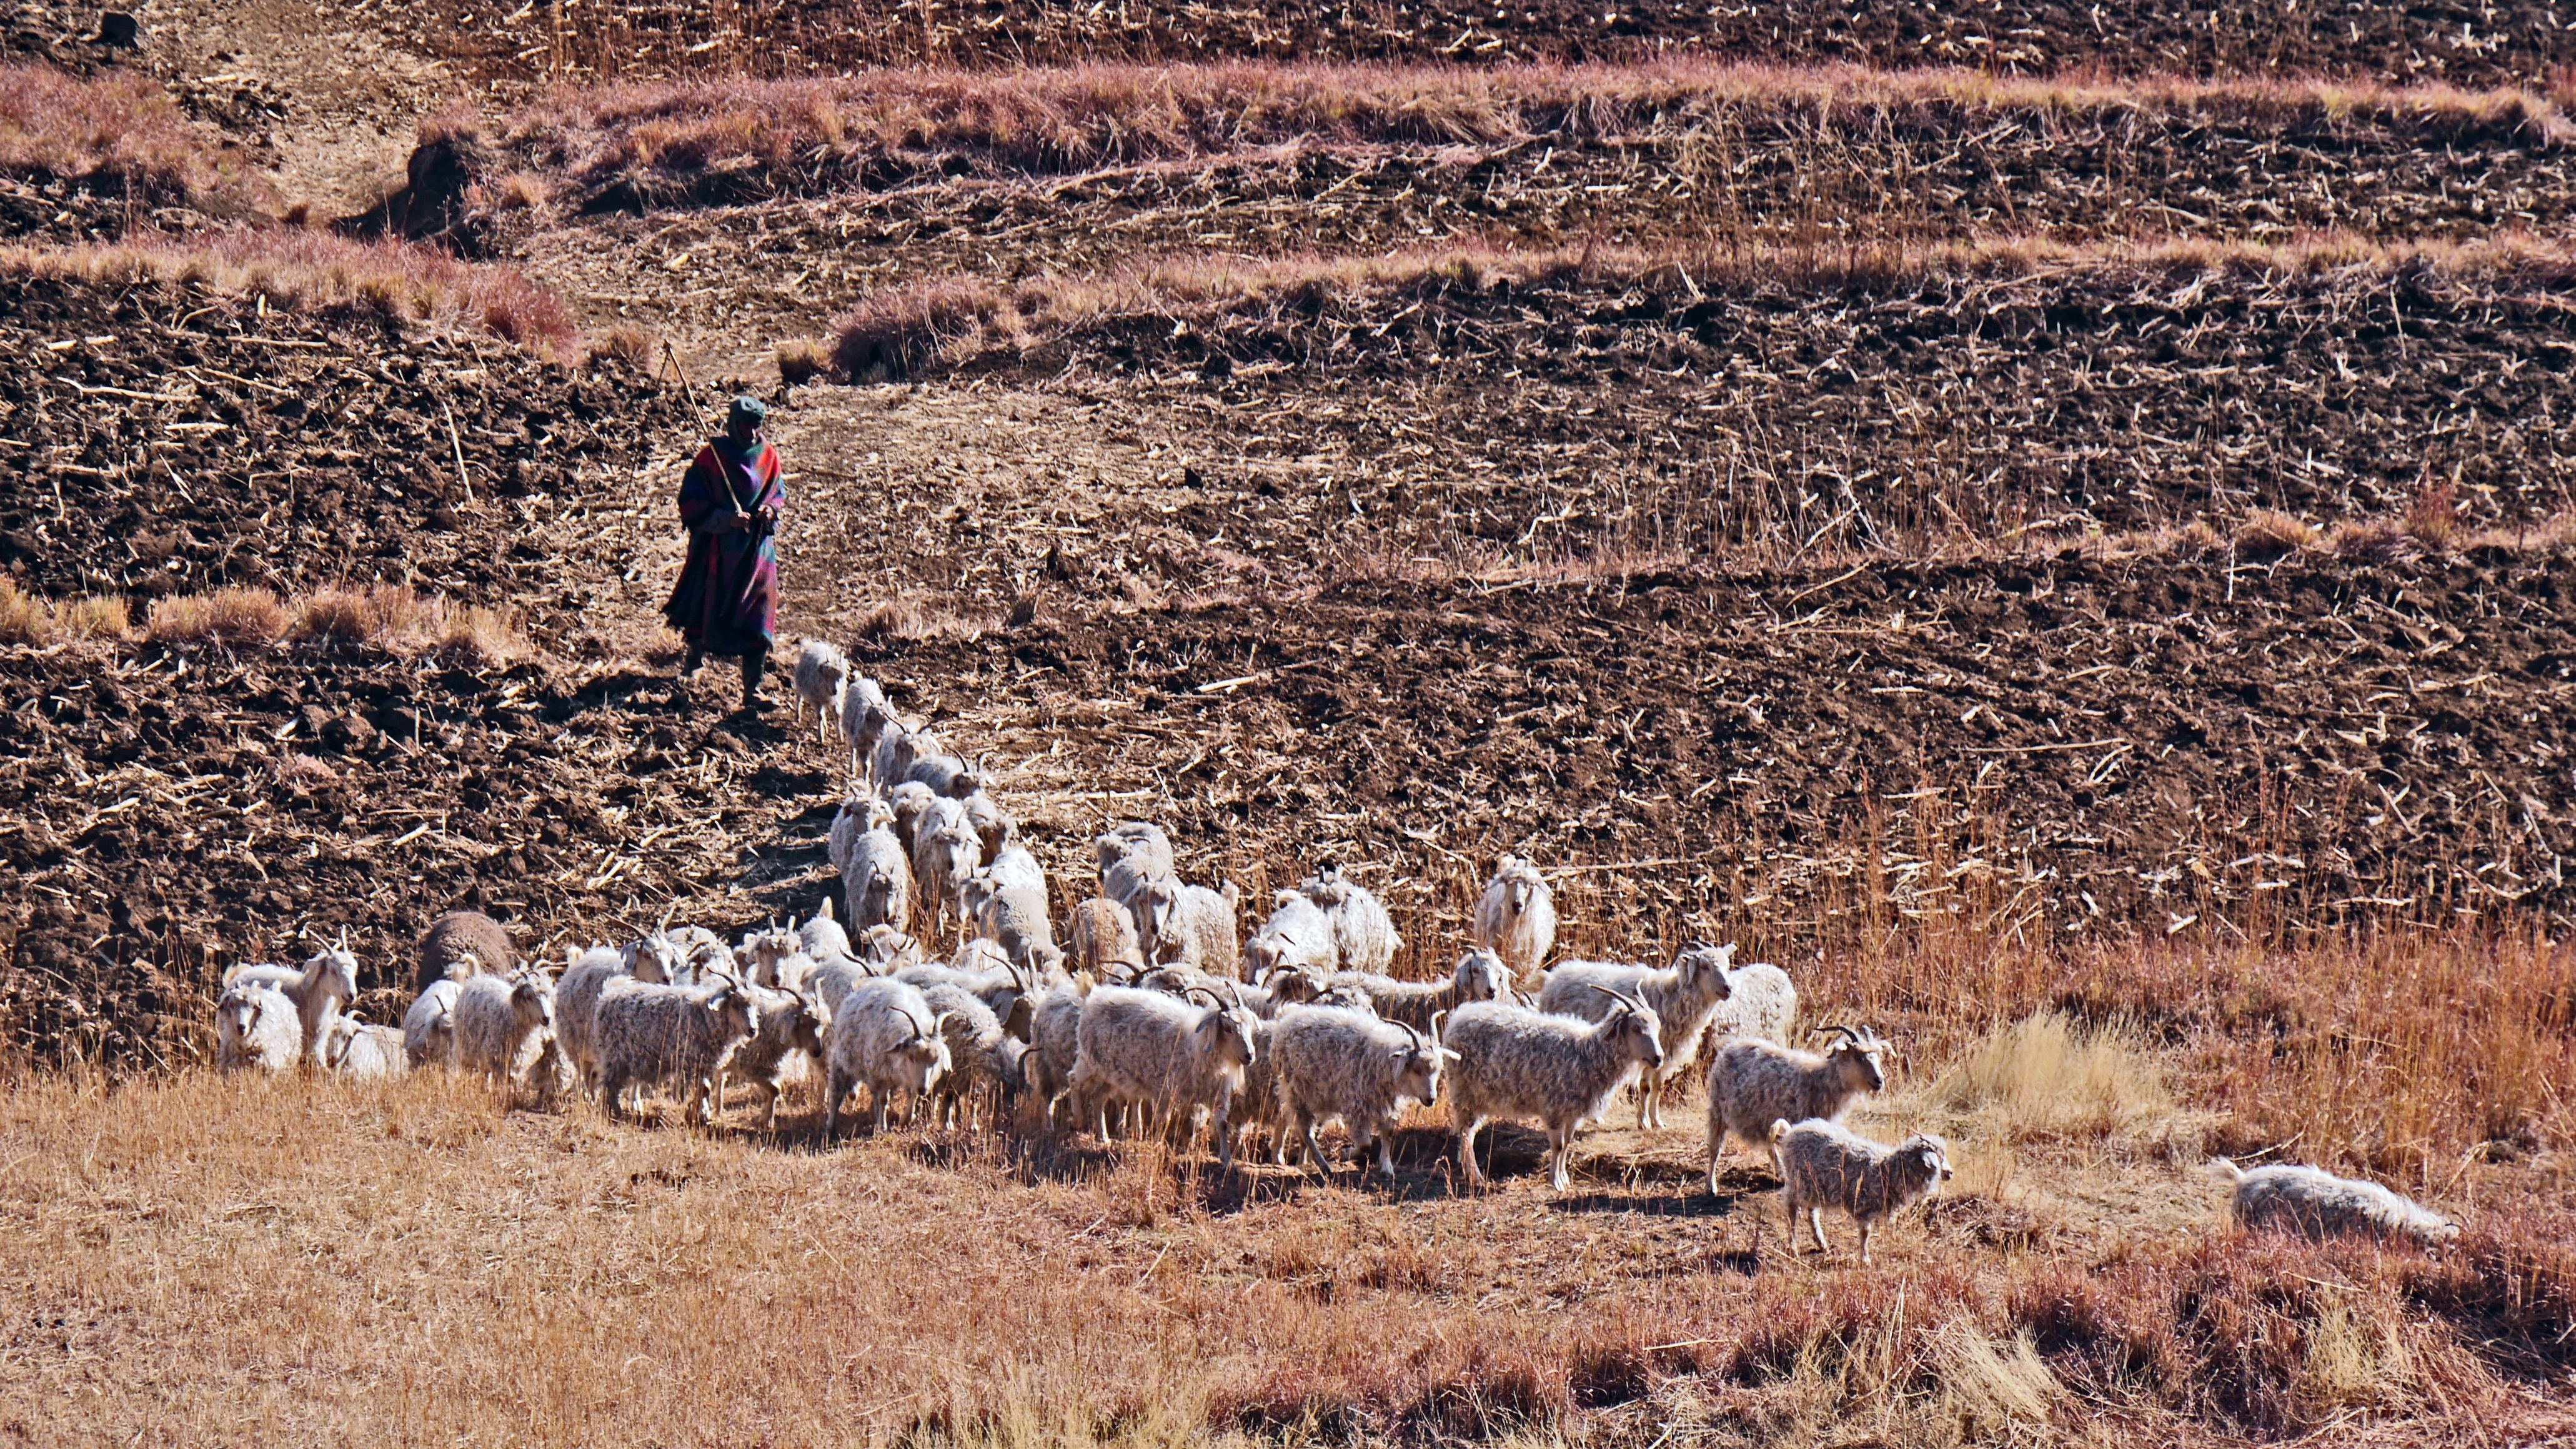
field, prairie, wildlife, herd, agriculture, fauna, goats, fields, management, lesotho